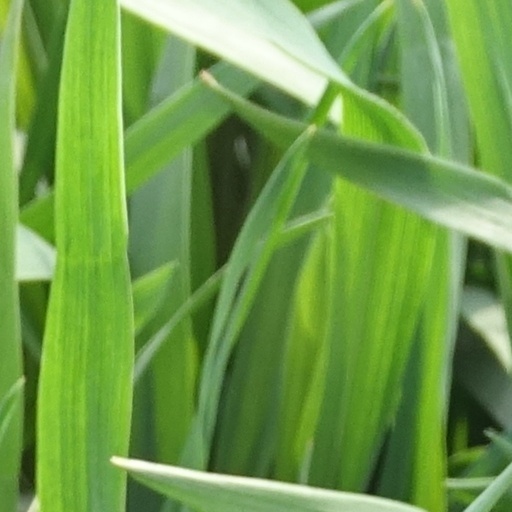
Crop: wheat